Rohan City

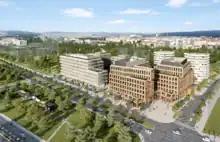
Rohan City – First phase of development

Rohan City is the name of a planned neighborhood on the former Rohan Island located at the borders of the Prague neighborhoods of Karlín, Invalidovna, and Libeň. The project will be an extensive revitalization effort including apartment buildings and administrative complexes, which will also contain spaces for public facilities and services. The planned location also includes space for a school building. The element uniting the project will be a kilometer-long promenade on the right bank of the Vltava planned along the route of the current A2 riverside bicycle path. This promenade will create a fluid transition between urban structure and the green recreational area of an extensive park that will be built along the bank of the Vltava River.